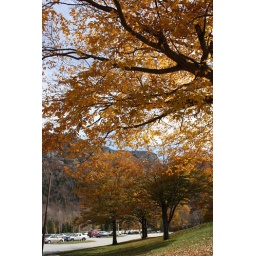
white mountains in New Hampshire